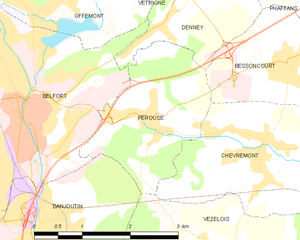
Carte des communes françaises Pérouse